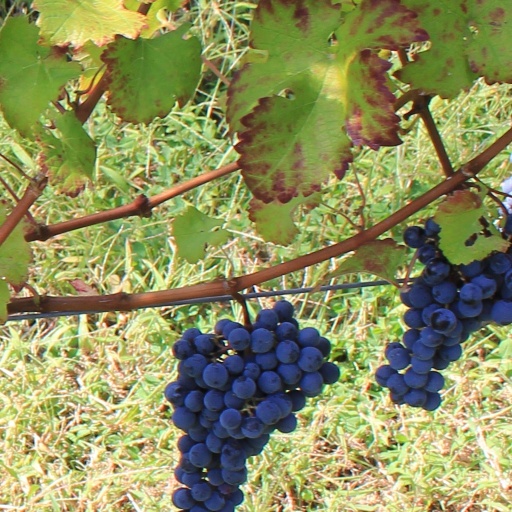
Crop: grape